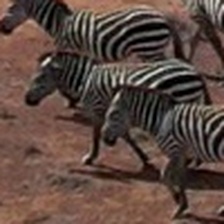
Pose orientation: left